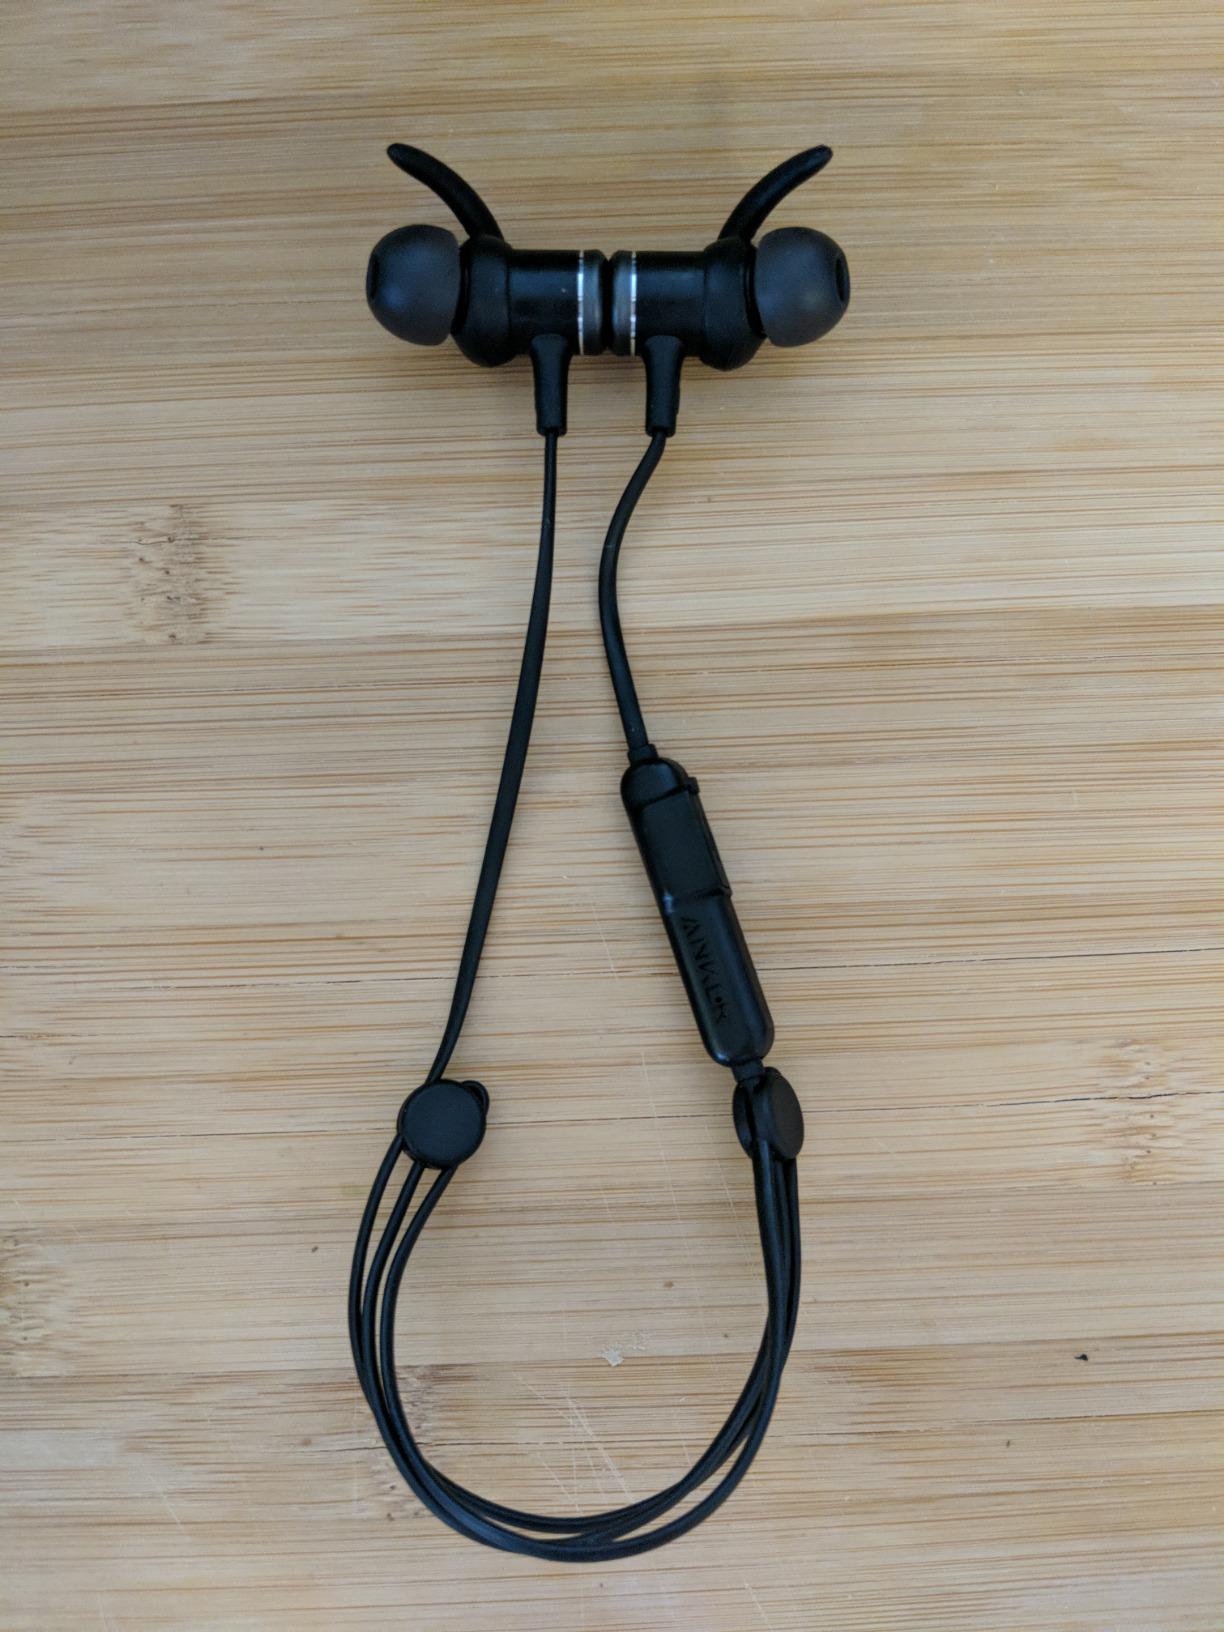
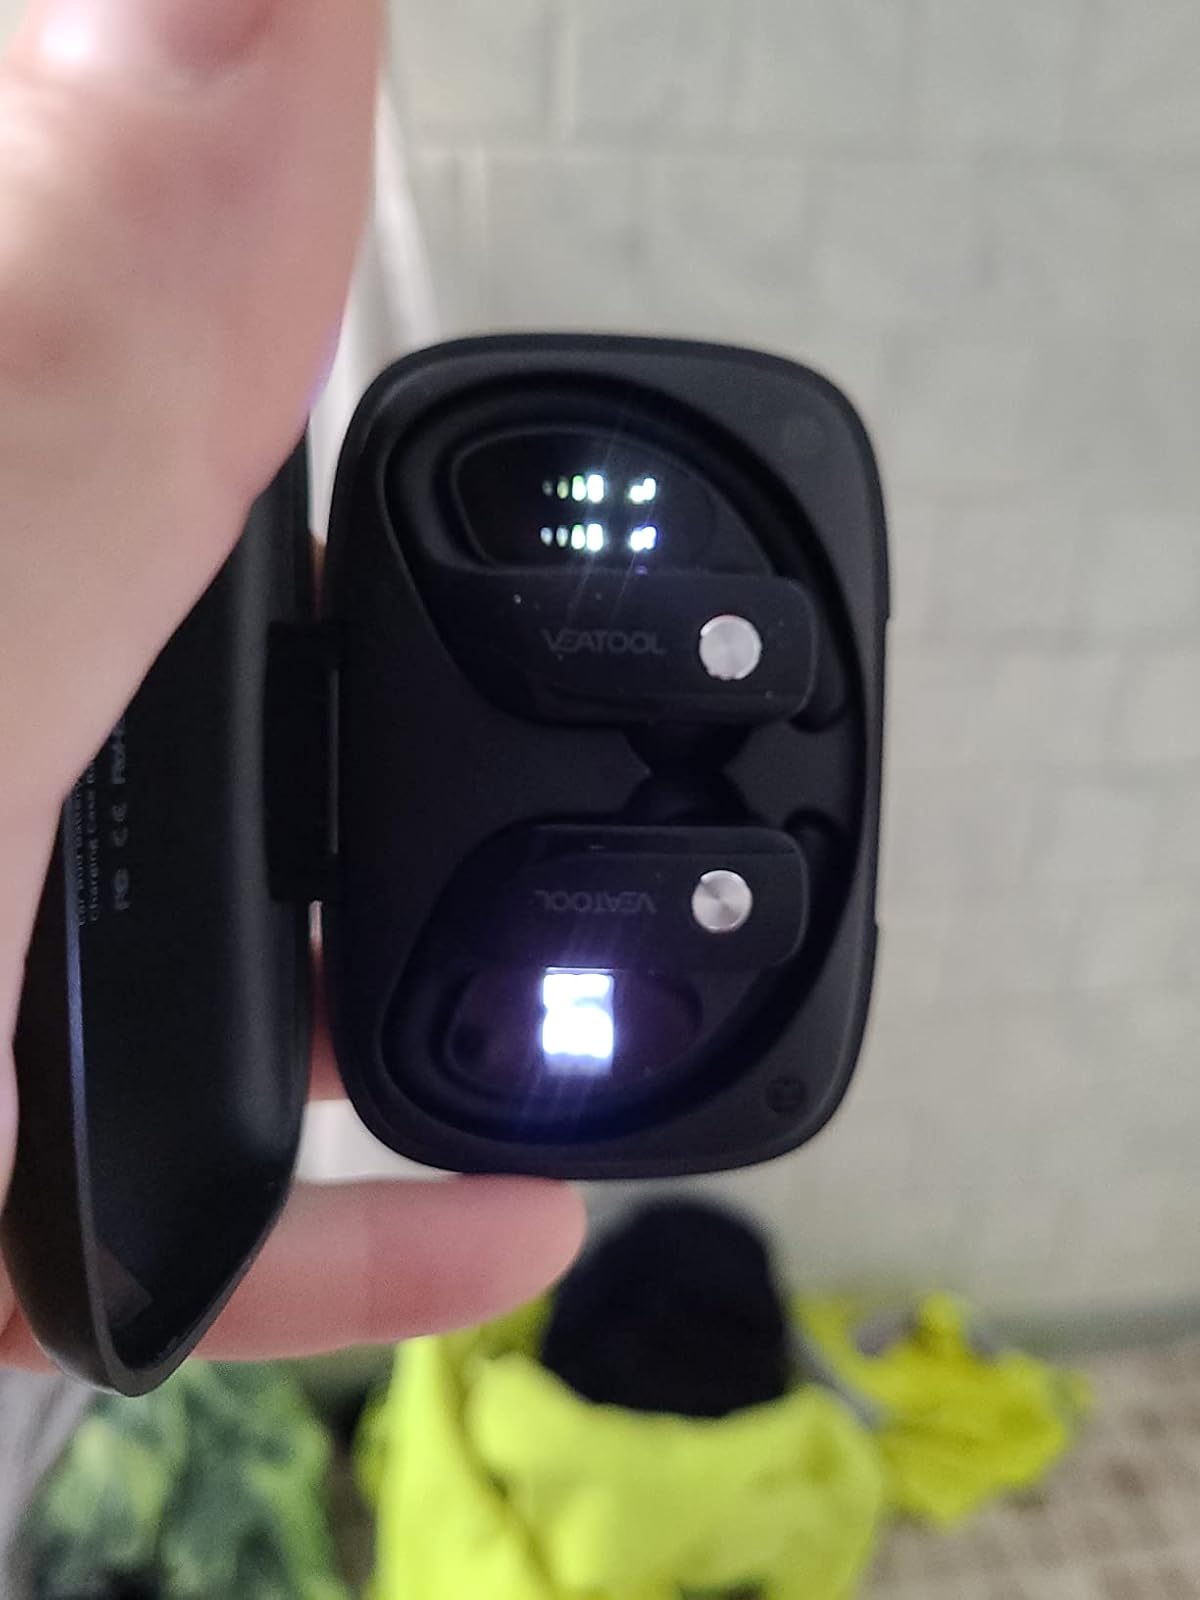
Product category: earbuds
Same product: no